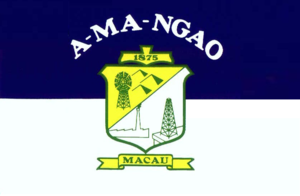
Macau est une municipalité brésilienne située dans l'État du Rio Grande do Norte.